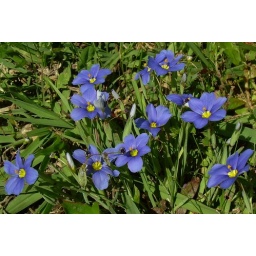
native blue eyed grass is blooming all over the place in the parks now